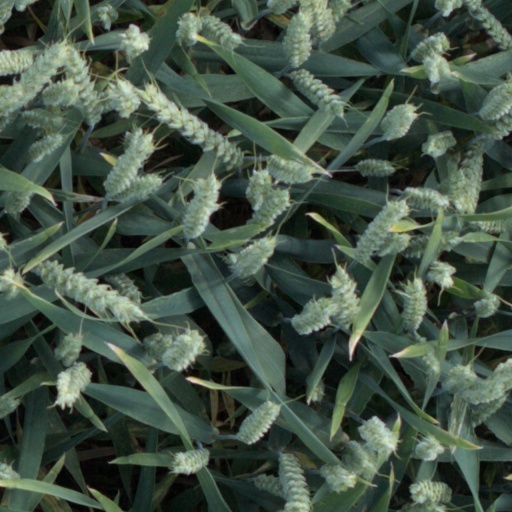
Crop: wheat